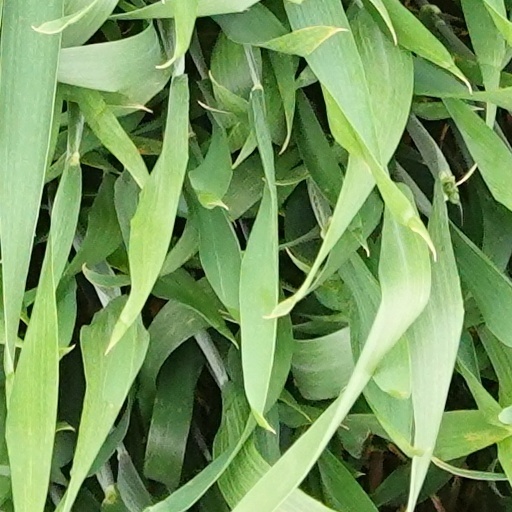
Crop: wheat